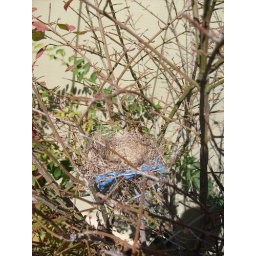
I liked this bird nest in Bill and Louise's yard...the birds had good taste in decorating with blue ribbon